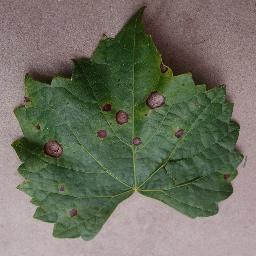
Label: Grape___Black_rot